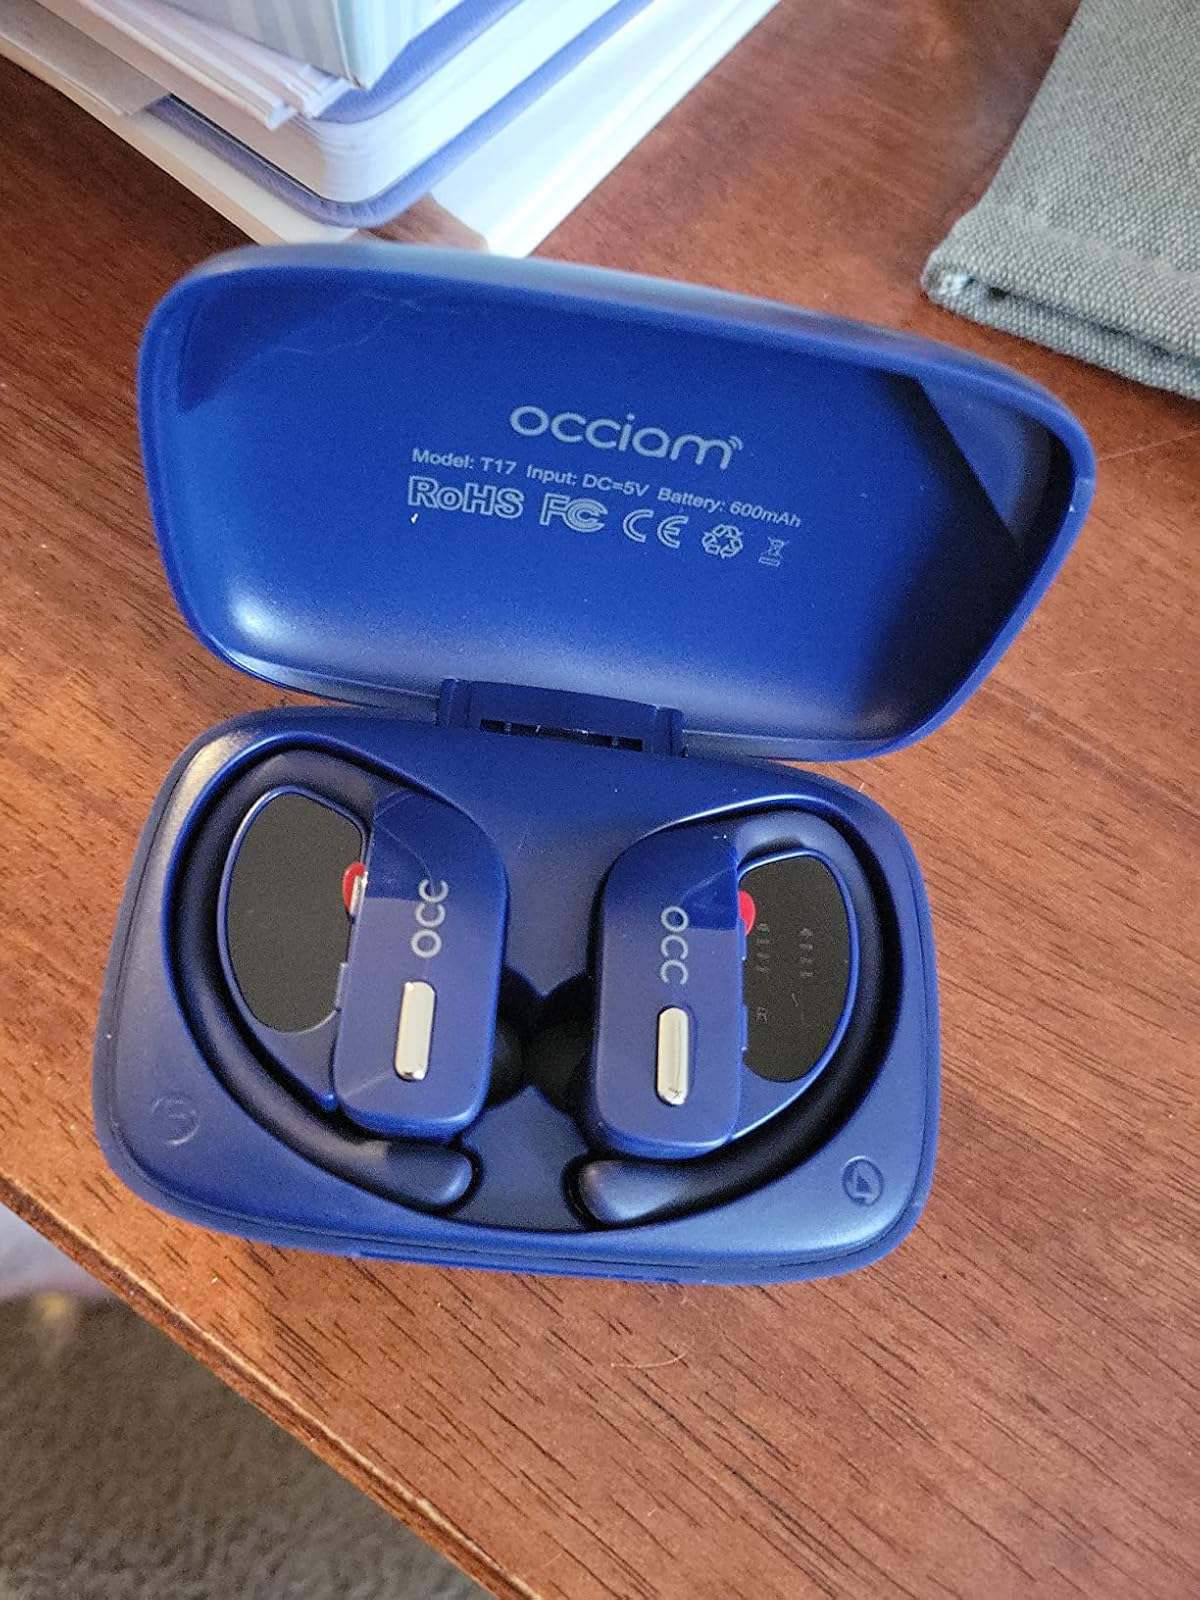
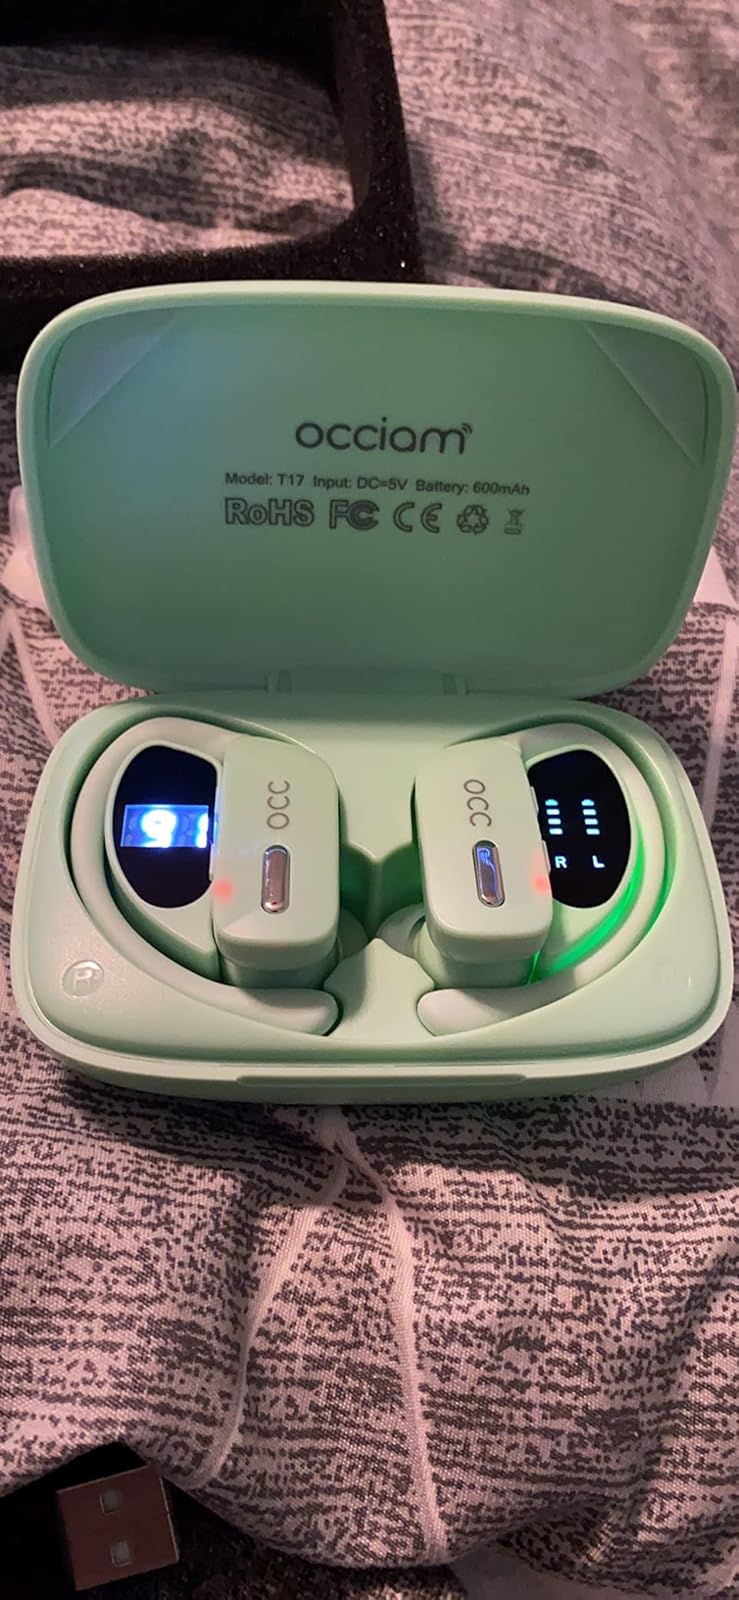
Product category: earbuds
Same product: no